Nathan Francis Mossell

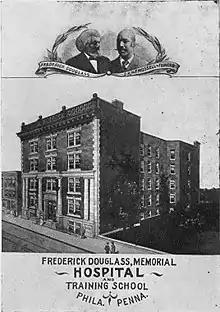
Frederick Douglass Memorial Hospital which Nathan Mossell helped found in 1895

Mossell went on to study at the University of Pennsylvania School of Medicine (PENN). He earned his medical degree in 1882. He was PENN's first African-American medical school graduate. He did post-graduate training at hospitals in Philadelphia, including the Pennsylvania University Hospital, and later at Guy's Hospital, Queen's Hospital, and St Thomas' Hospital in London.